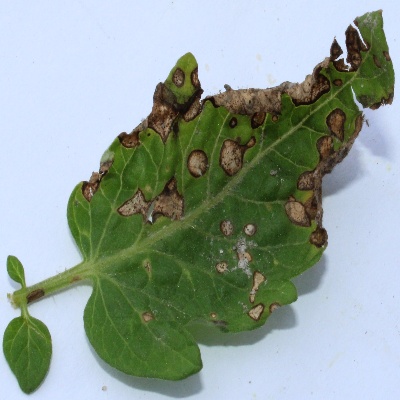
Crop: Tomato
Condition: septoria leaf spot